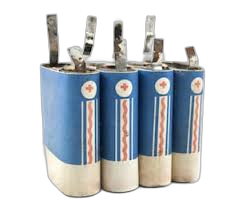
Waste category: battery